The Deciding Kiss

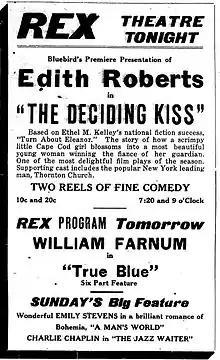
Newspaper advertisement

The Deciding Kiss is a 1918 American comedy film directed by Tod Browning. The film was considered a lost film for decades. A print was discovered at the French archive Centre national du cinéma et de l'image animée in Fort de Bois-d'Arcy.